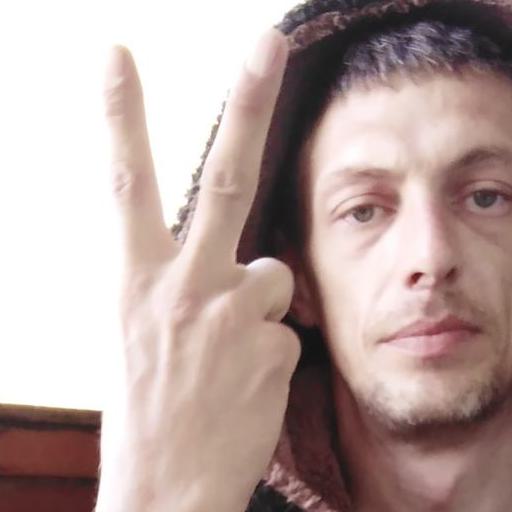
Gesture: peace_inverted